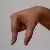
The image shows a hand gesture representing the letter 'Q' in Indian Sign Language.